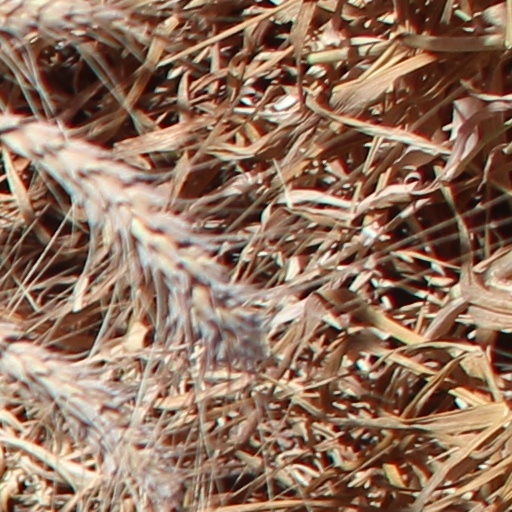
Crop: wheat